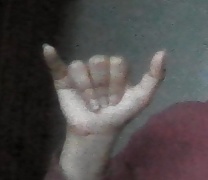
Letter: ya